List of birds of Panama

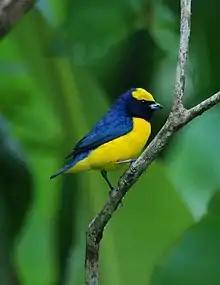
Yellow-crowned euphonia, seen in flocks in scrub, savannah and woodland clearings.

Sparrows are small passerine birds. In general, sparrows tend to be small, plump, brown or gray birds with short tails and short powerful beaks. Sparrows are seed eaters, but they also consume small insects.